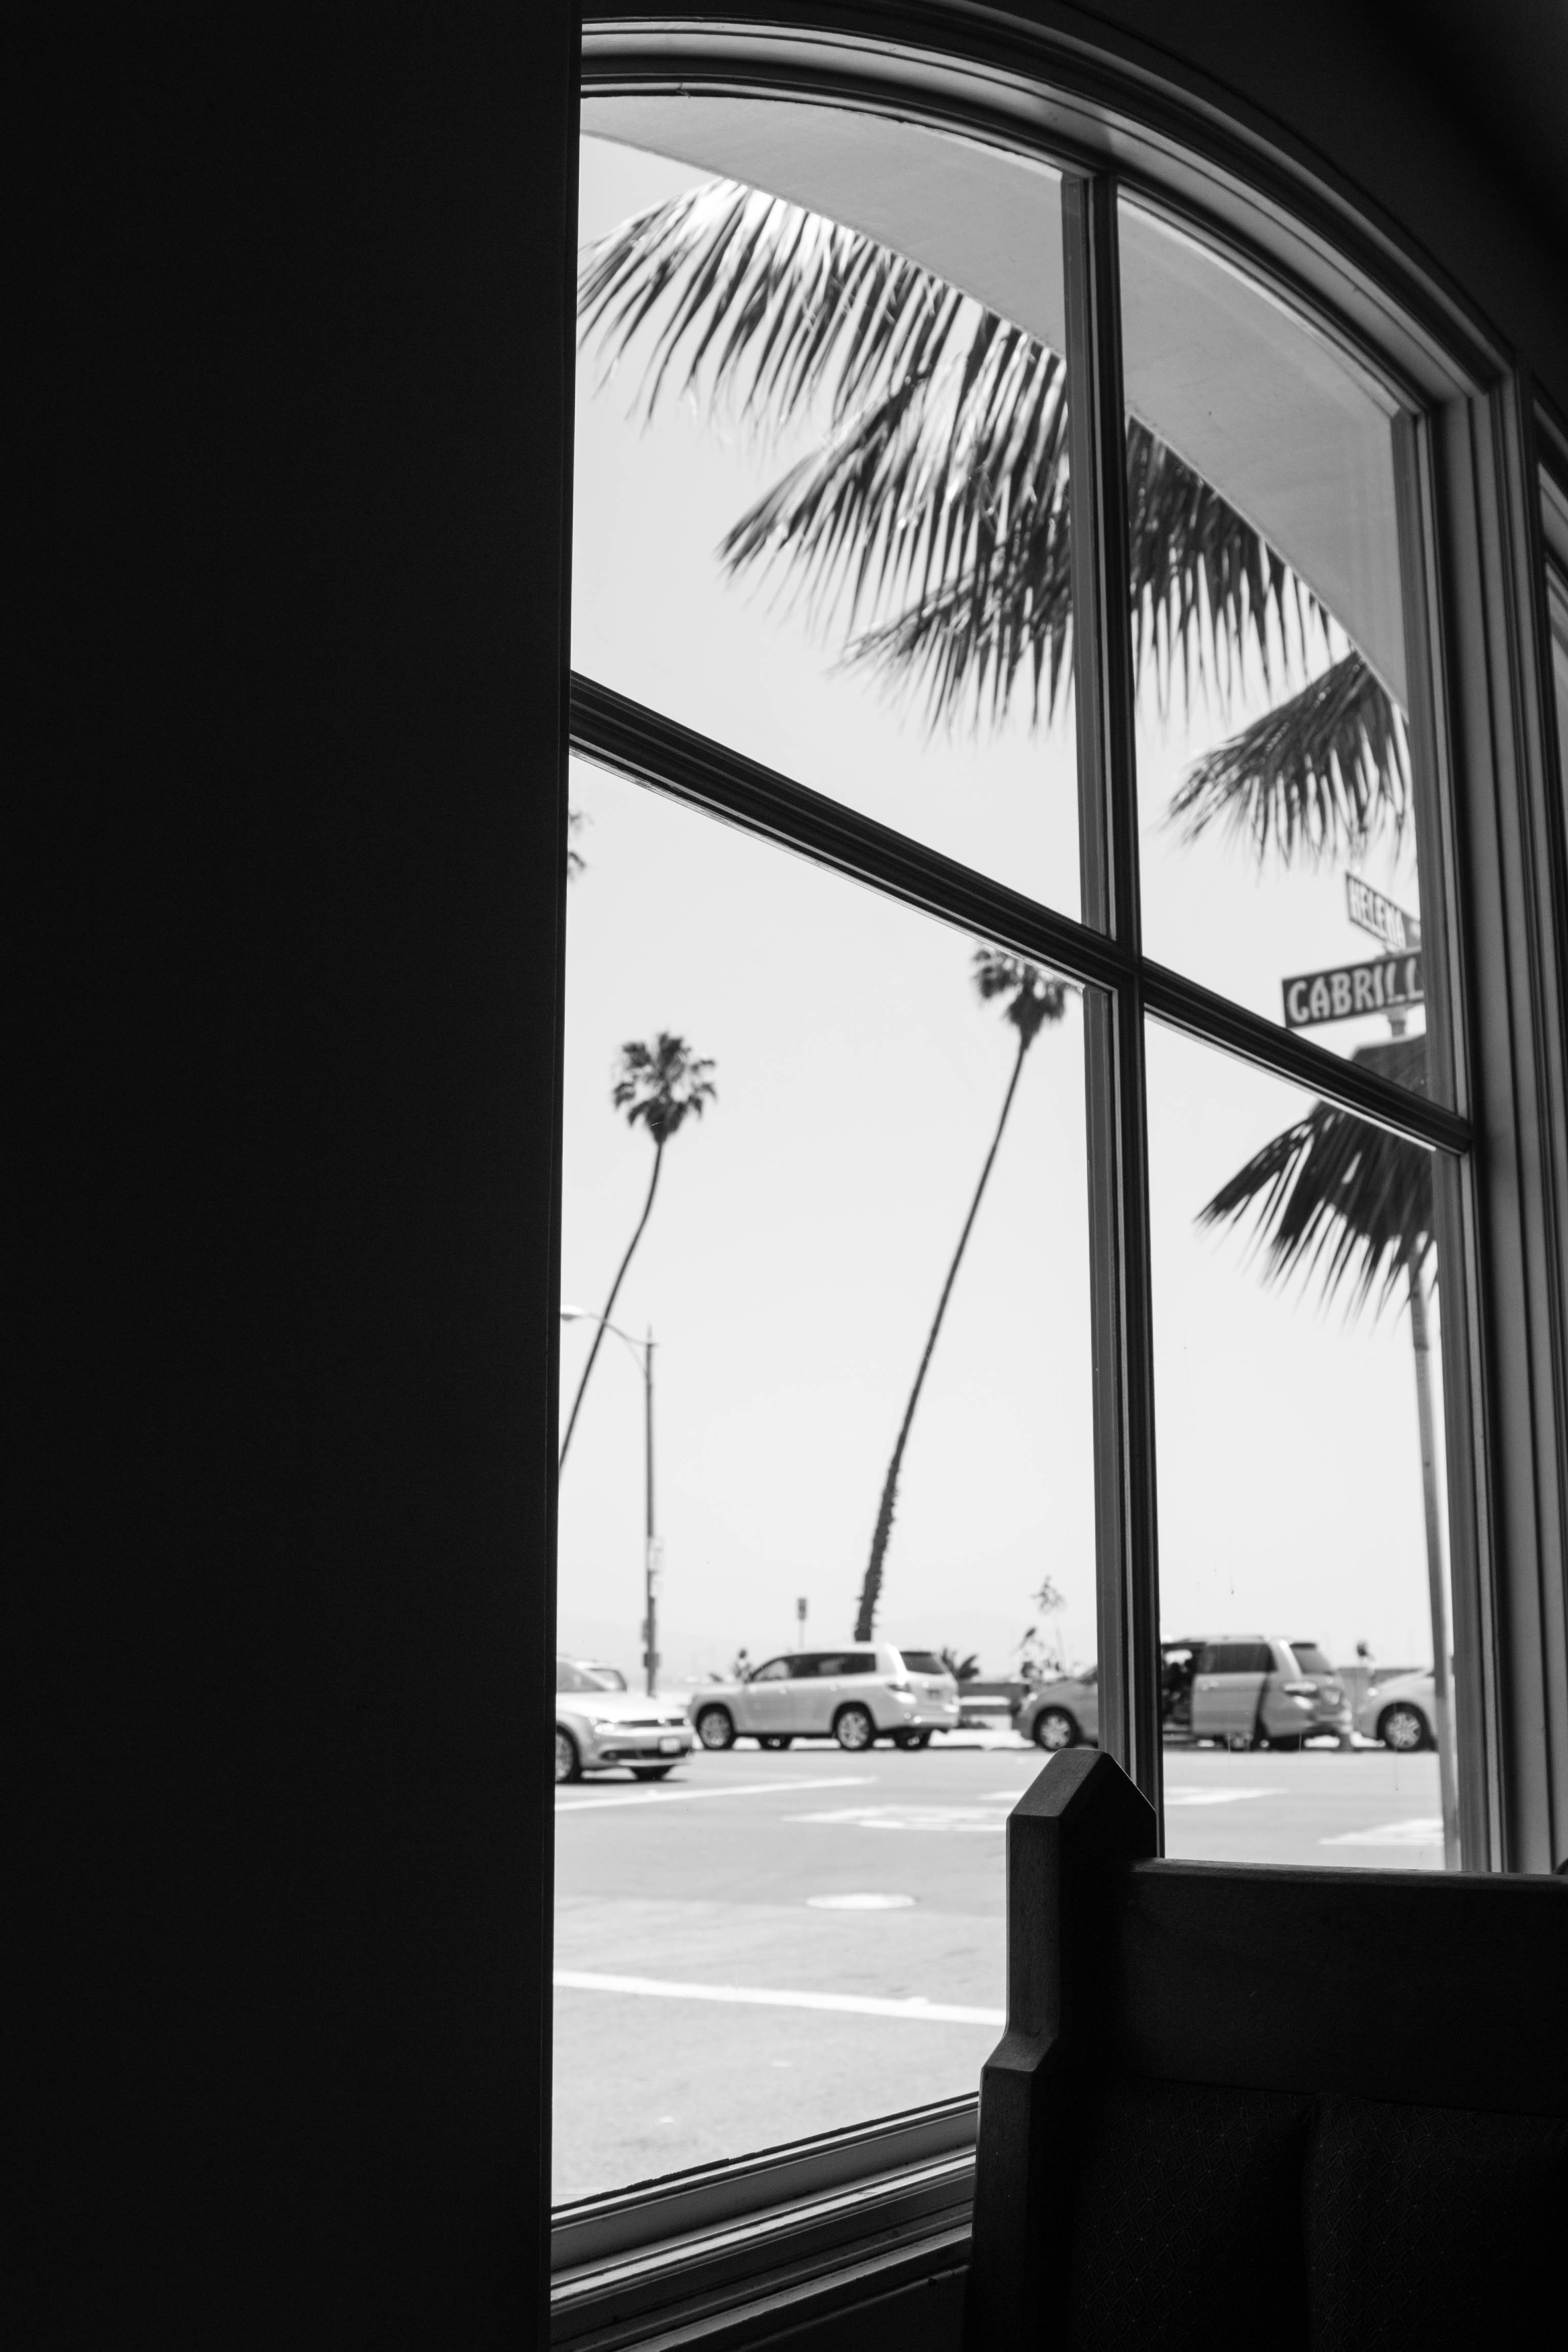
silhouette, light, black and white, architecture, white, photography, window, line, shadow, darkness, black, monochrome, lighting, interior design, photograph, image, shape, monochrome photography